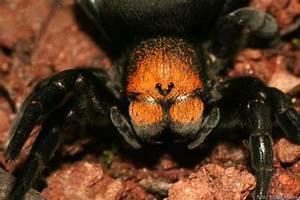
spider